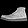
Label: Ankle boot